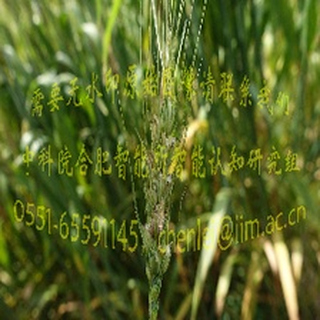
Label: wheat_fusarium_head_blight